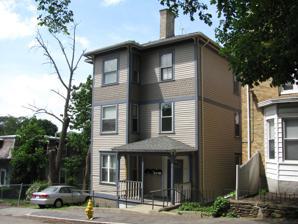
Building: John Riordan Three-Decker
Country: United States of America
Year built: 1888
United States historic place John Riordan Three-Decker U.S. National Register of Historic Places John Riordan Three-Decker Show map of Massachusetts Show map of the United States Location 8 Dix St., Worcester, Massachusetts Coordinates 42°16′10″N 71°48′14″W / 42.26944°N 71.80389°W / 42.26944; -71.80389 Built 1888 Architectural style Queen Anne MPS Worcester Three-Deckers TR NRHP reference No. 89002405 Added to NRHP February 9, 1990 The John Riordan Three-Decker is an historic three-decker house in Worcester, Massachusetts .  Built in 1888, it is a rare survivor of the earliest phase of three-decker construction in the area northwest of Worcester's downtown.  It has a single story entry porch, and an atypical square projecting bay (rather than the more typical angled bay) flanking the entry.  Its early occupants were lower-income white collar workers, and skilled blue collar workers, predominantly Irish in origin. The house was listed on the National Register of Historic Places in 1990. See also National Register of Historic Places listings in northwestern Worcester, Massachusetts National Register of Historic Places listings in Worcester County, Massachusetts References